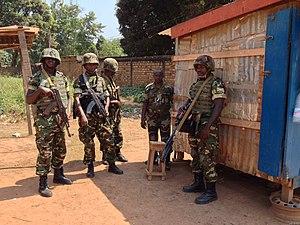
Soldats Burundais au Quartier Combattants, à Bangui, 22 décembre 2013.
La bataille de Bangui se déroule pendant la Troisième Guerre civile de Centrafrique. Après des attaques répétées de la part des Seleka sur les populations chrétiennes, le 5 décembre 2013, les miliciens anti-balaka, probablement épaulés par des anciens membres des Forces armées centrafricaines lancent un assaut sur la capitale centrafricaine, ciblant notamment la population musulmane. Les forces de la Seleka ripostent et massacrent un millier de chrétiens du 6 au 8 décembre. Dans les jours qui suivent, les violences et les représailles entre milices séléka et anti-balaka font encore des centaines de morts, tandis que les forces françaises de l'opération Sangaris et les forces africaines de la MISCA tentent de mettre fin aux exactions en effectuant des opérations de désarmement. Minoritaires et victimes et à leur tour de massacres et d'assassinat, des milliers d'habitants musulmans quittent la ville lors des mois de mars et avril. La situation s'apaise progressivement et le 23 juillet, les commandants seleka et anti-balaka signent un accord de cessation des hostilités.
La troisième guerre civile centrafricaine est un conflit inter-communautaire apparu au cours de l'année 2013 en République centrafricaine.